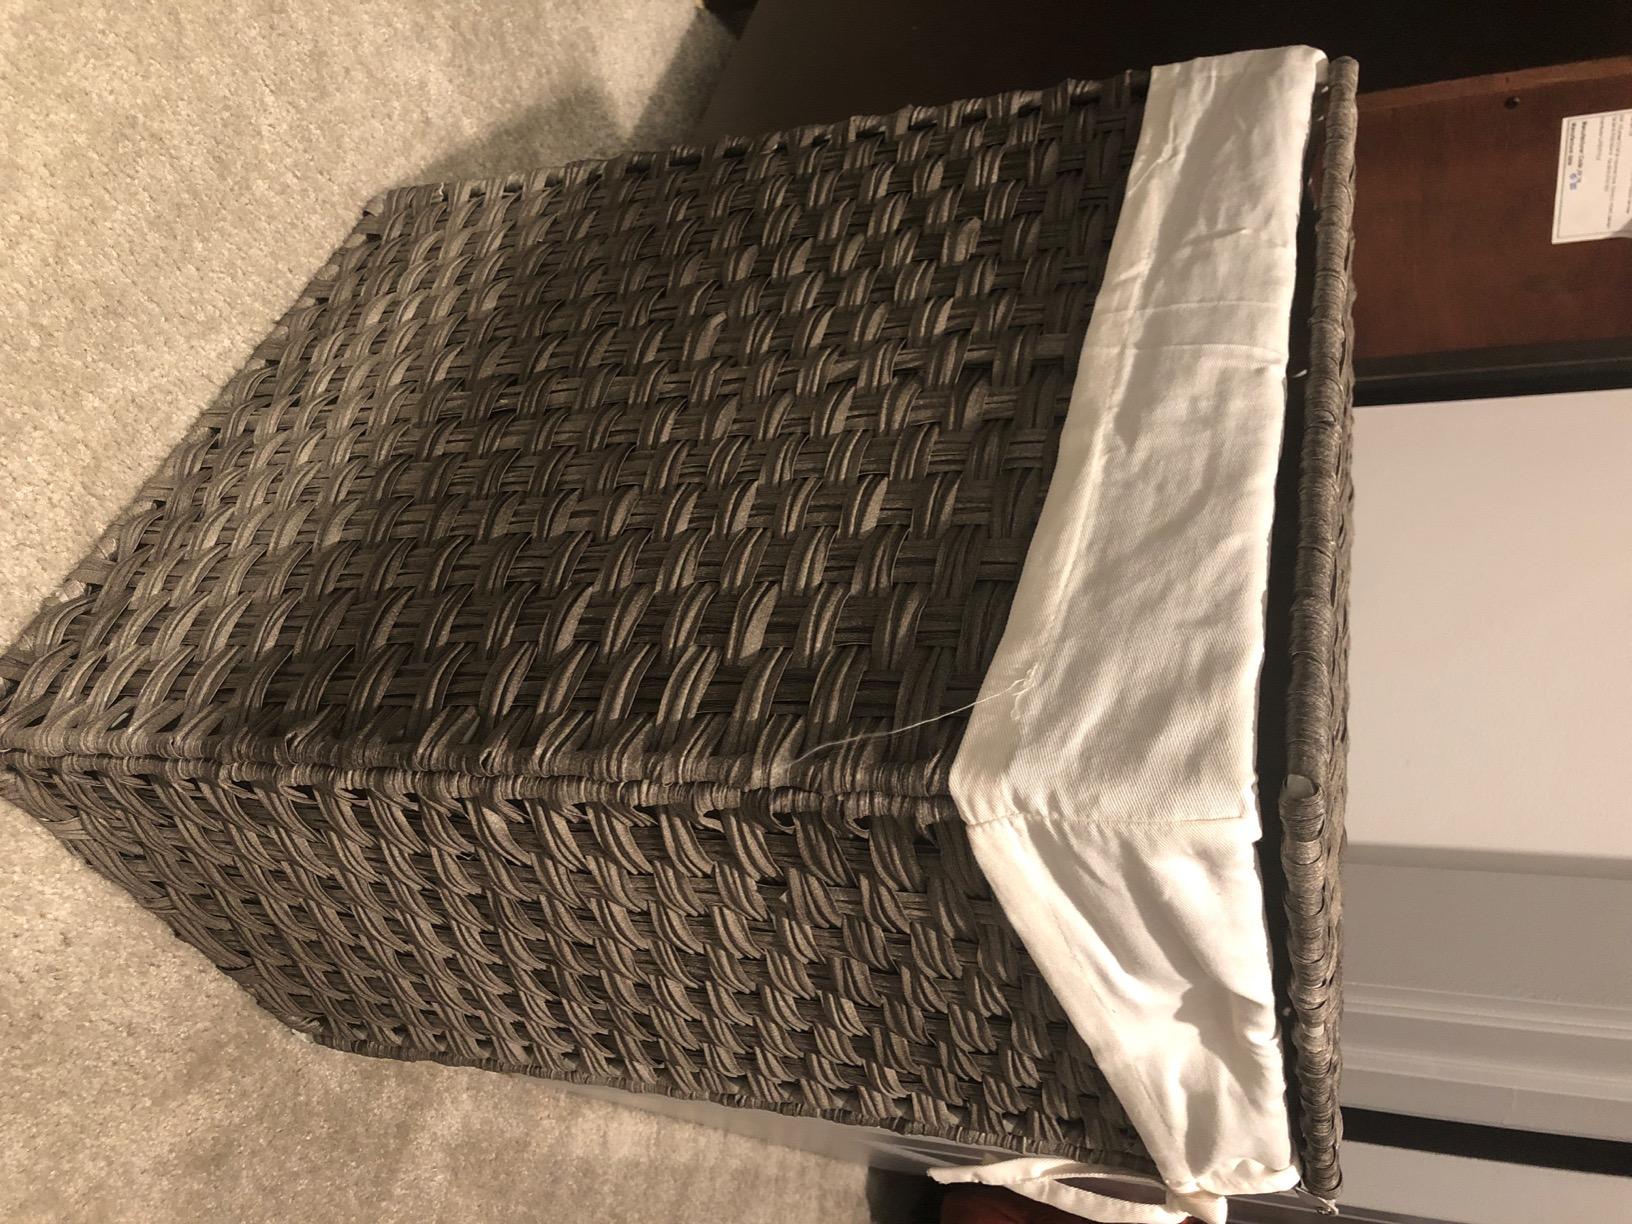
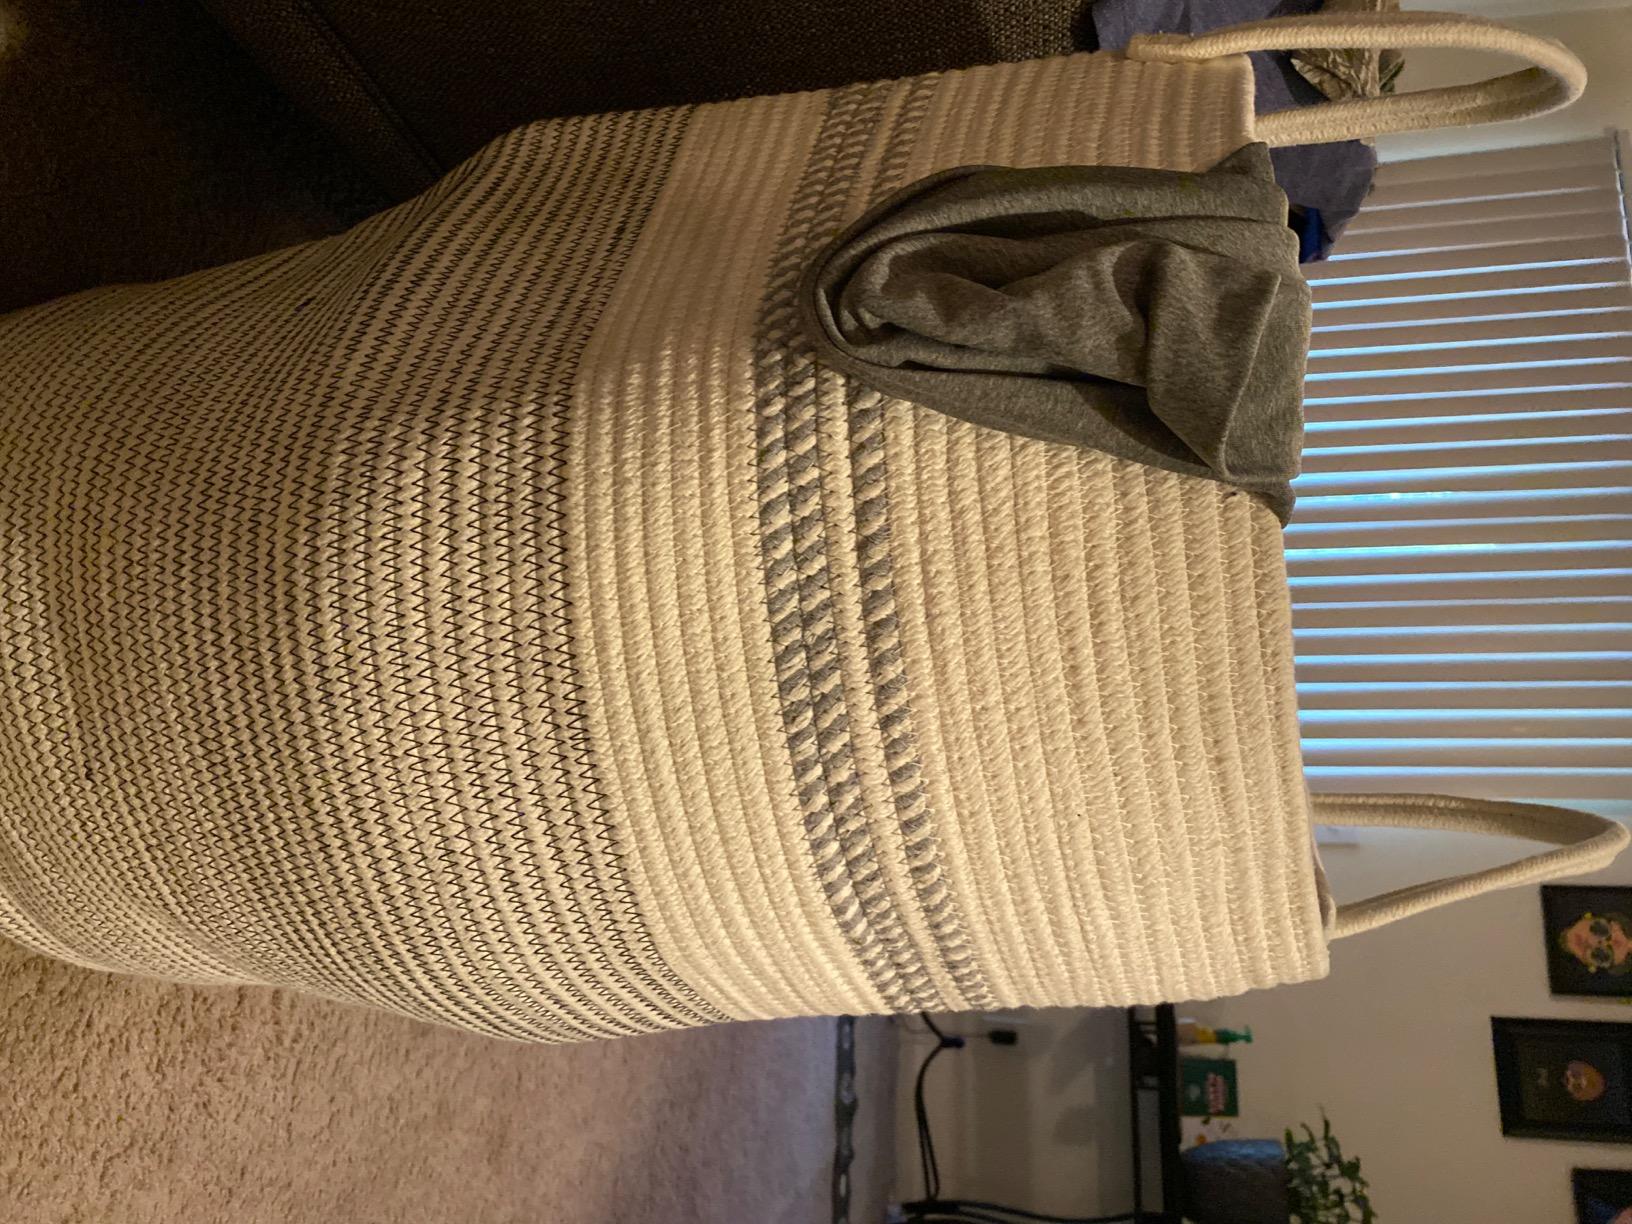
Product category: items_hamper
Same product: no